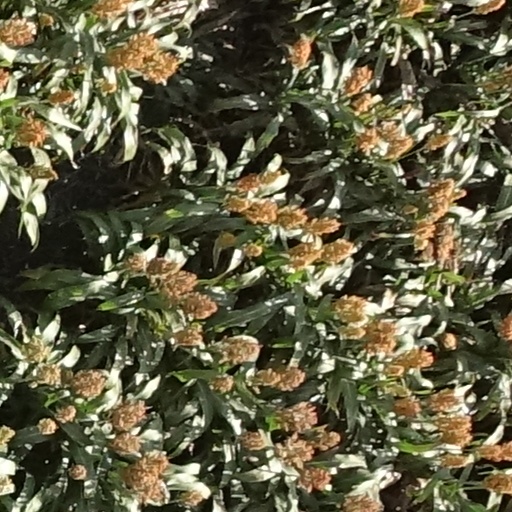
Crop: sorghum